The Man That Corrupted Hadleyburg

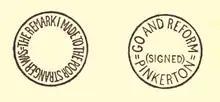
Illustration of the coins distributed at the end of the story, stamped with the book's catchphrase.

The story was adapted into a 39-minute television film as part of the PBS "American Short Stories" series, directed by Ralph Rosenblum and featuring performances by Robert Preston, Fred Gwynne, and Frances Sternhagen. It first aired on March 17, 1980. The ending is both altered and shortened for the film. A DVD version was released by Monterey Media on November 16, 2004.